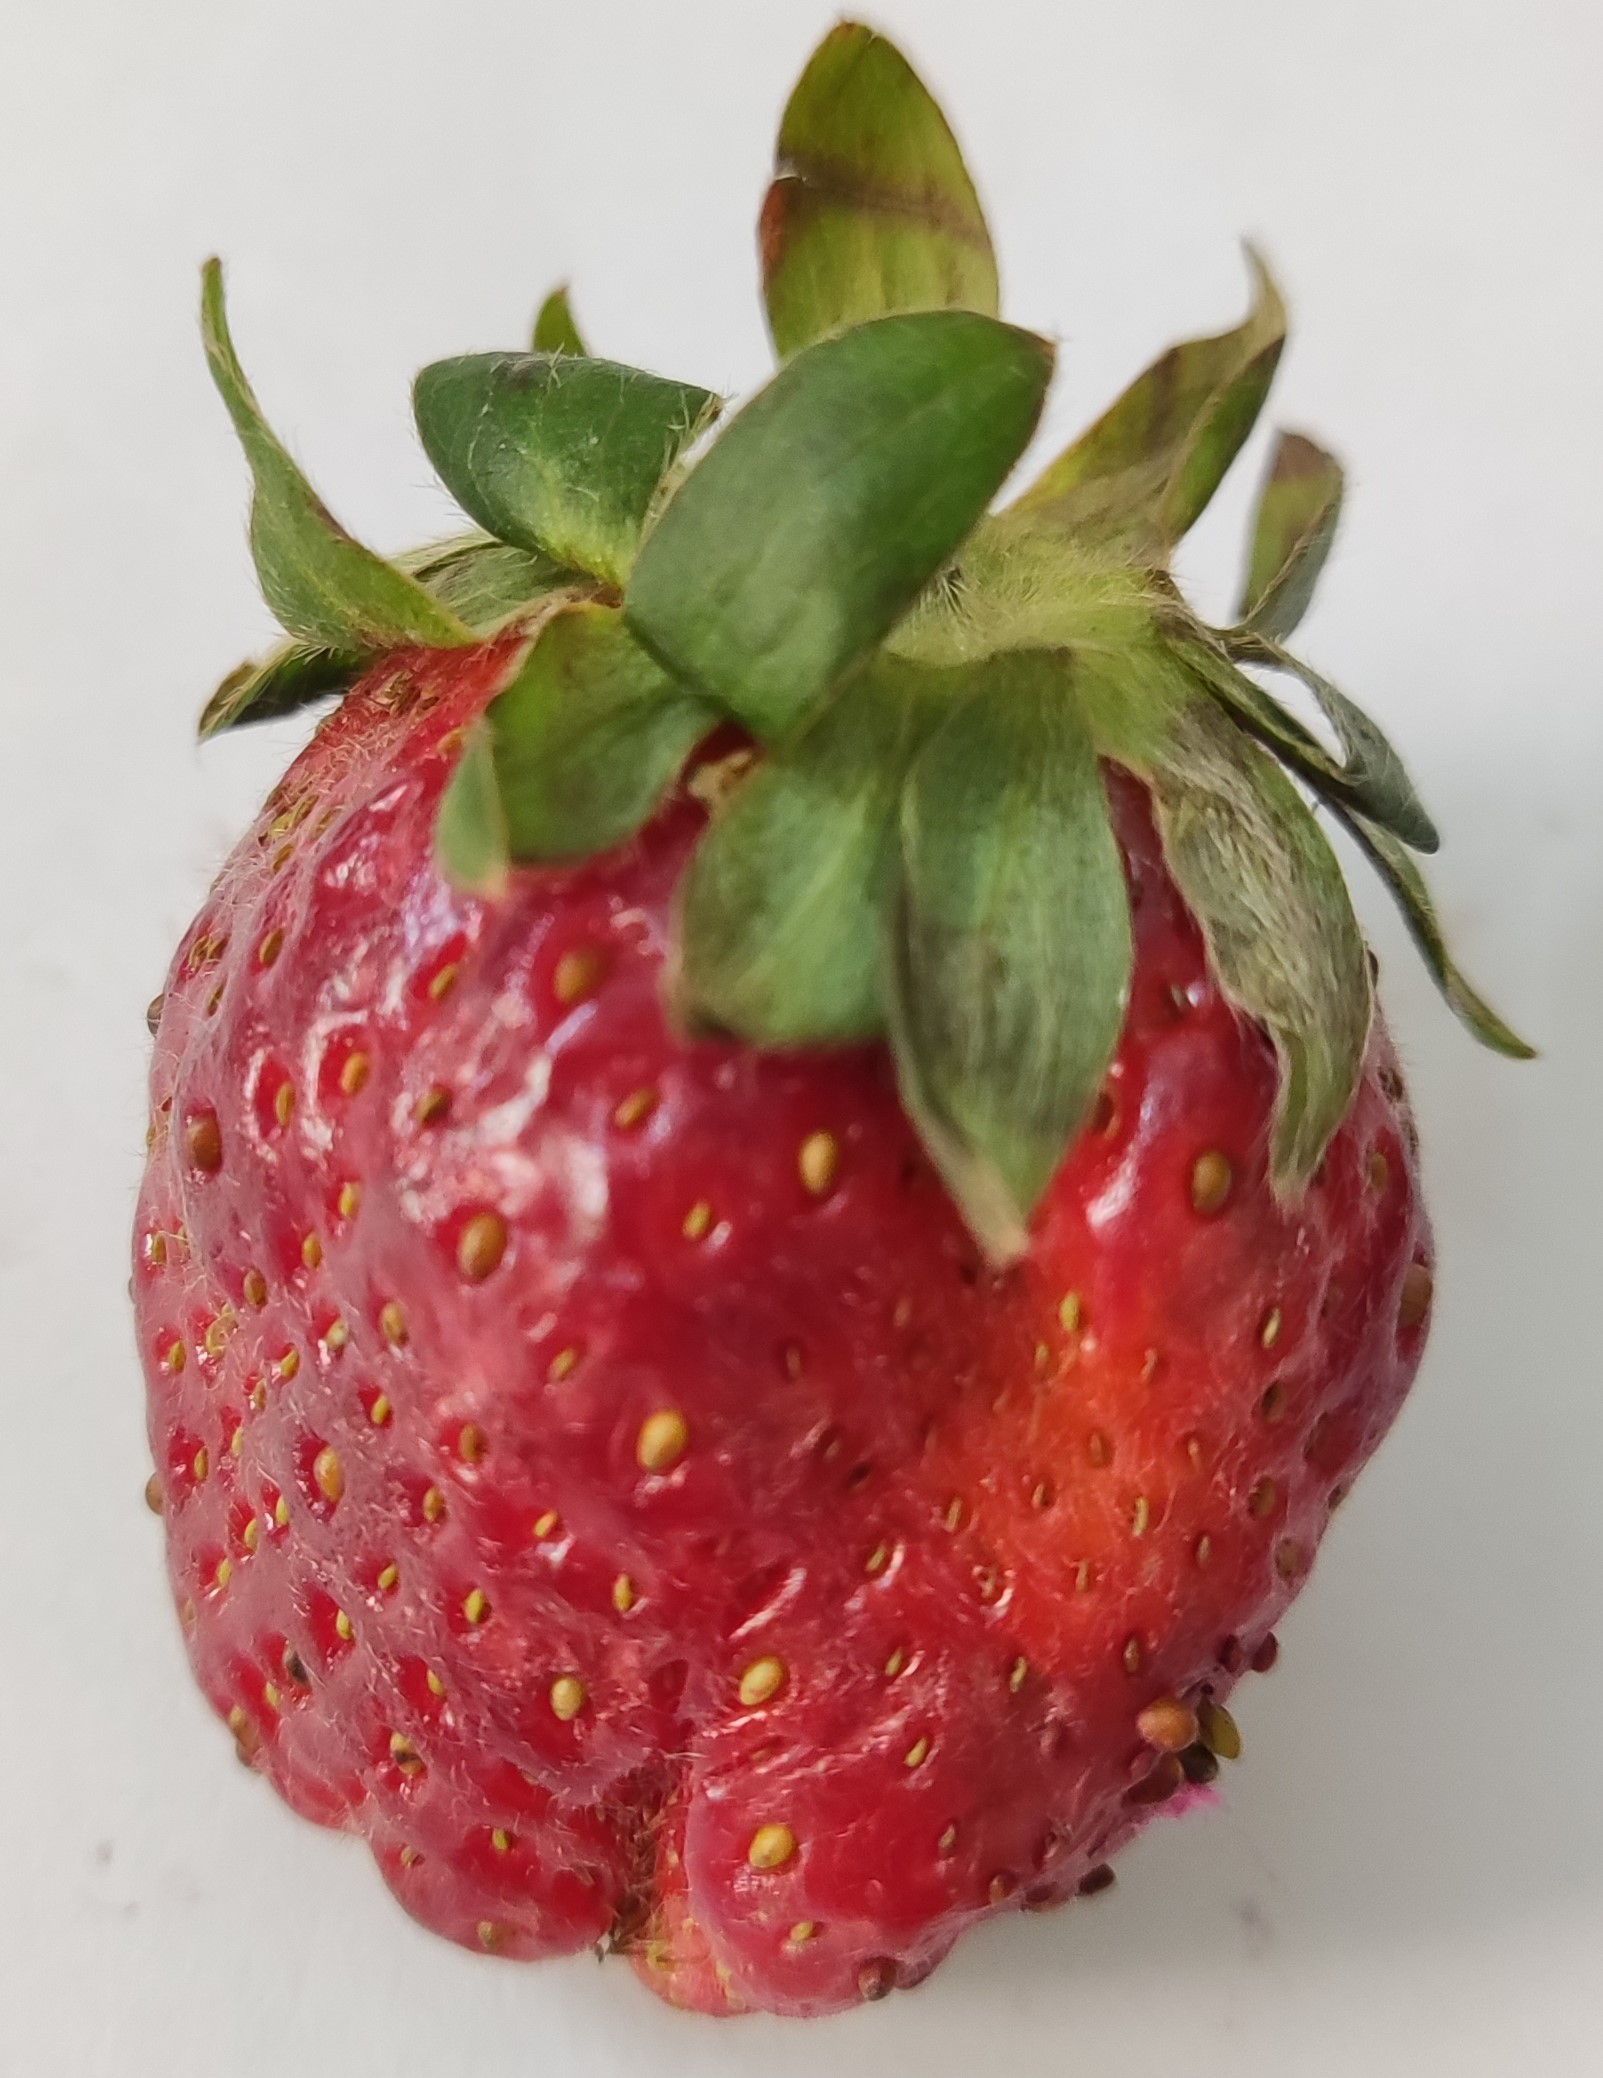
Fruit: strawberry
Condition: fresh